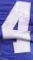
Number: 4